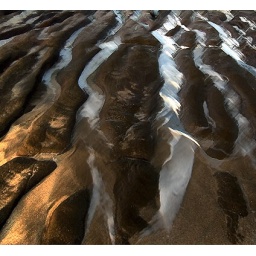
inner healing by natural sound which is under the stone boxes created by waves and sand.